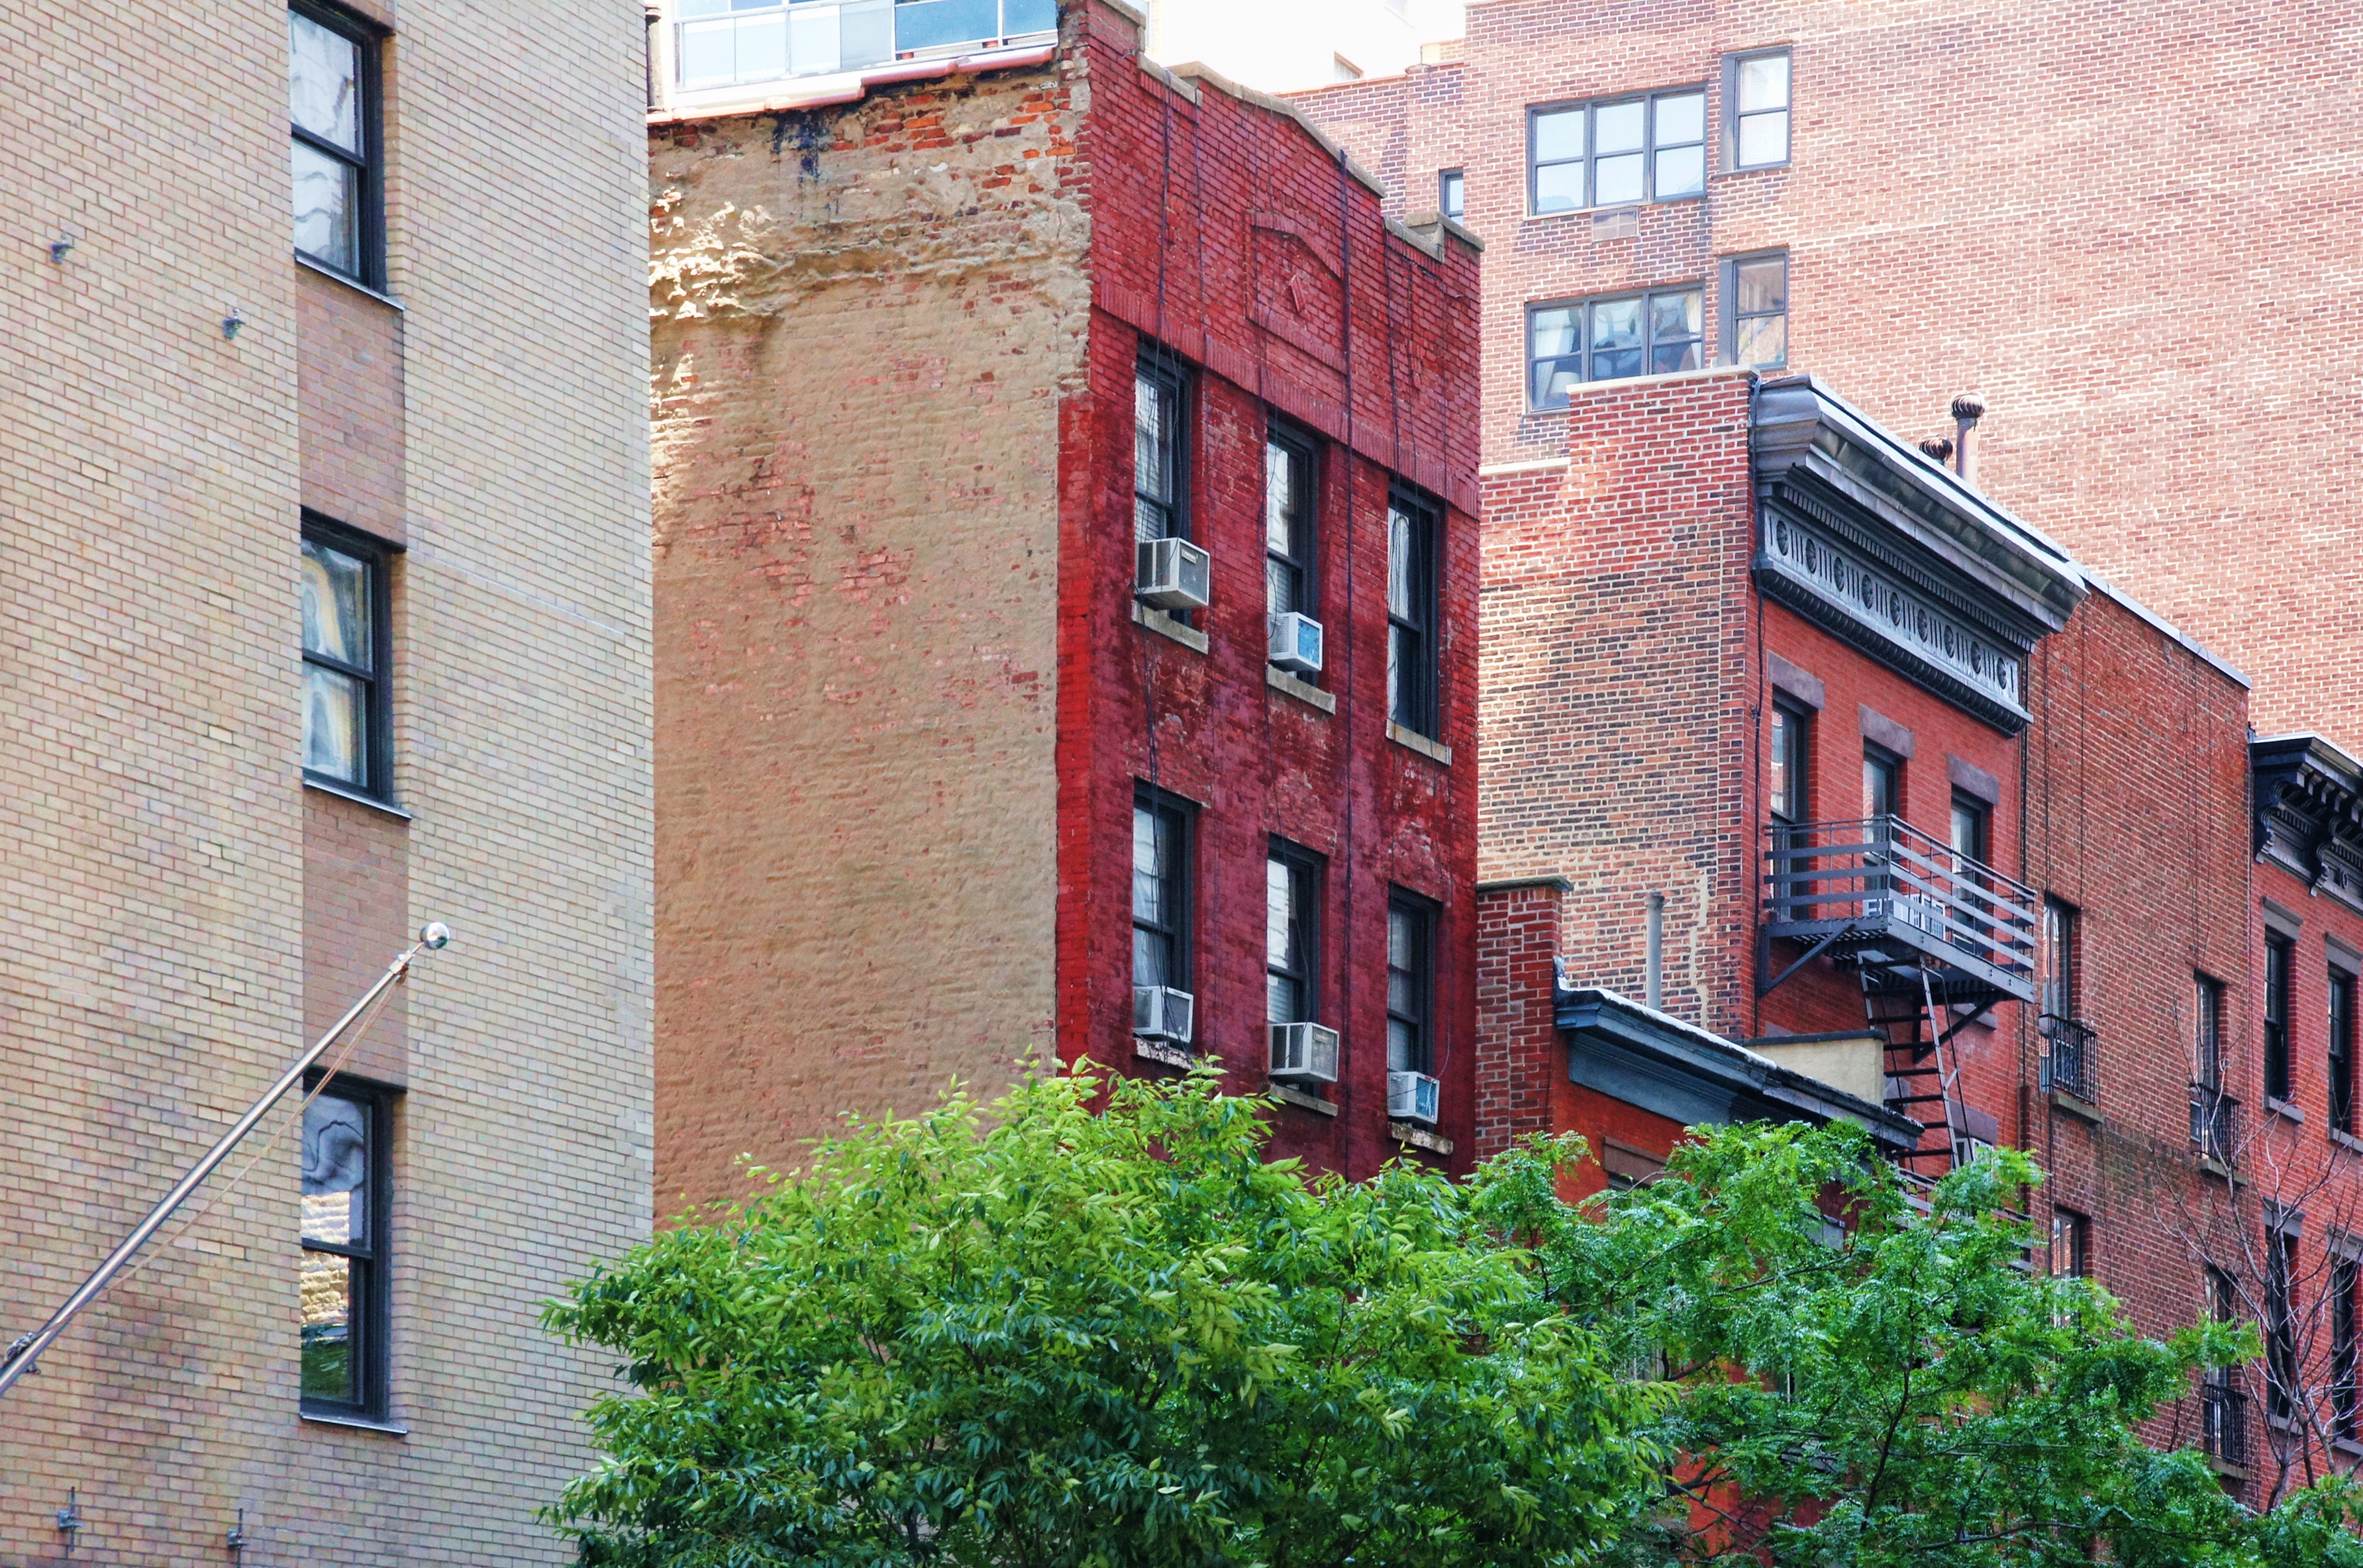
architecture, house, town, building, city, new york, wall, manhattan, downtown, america, facade, property, brick, apartment, estate, neighbourhood, urban area, human settlement